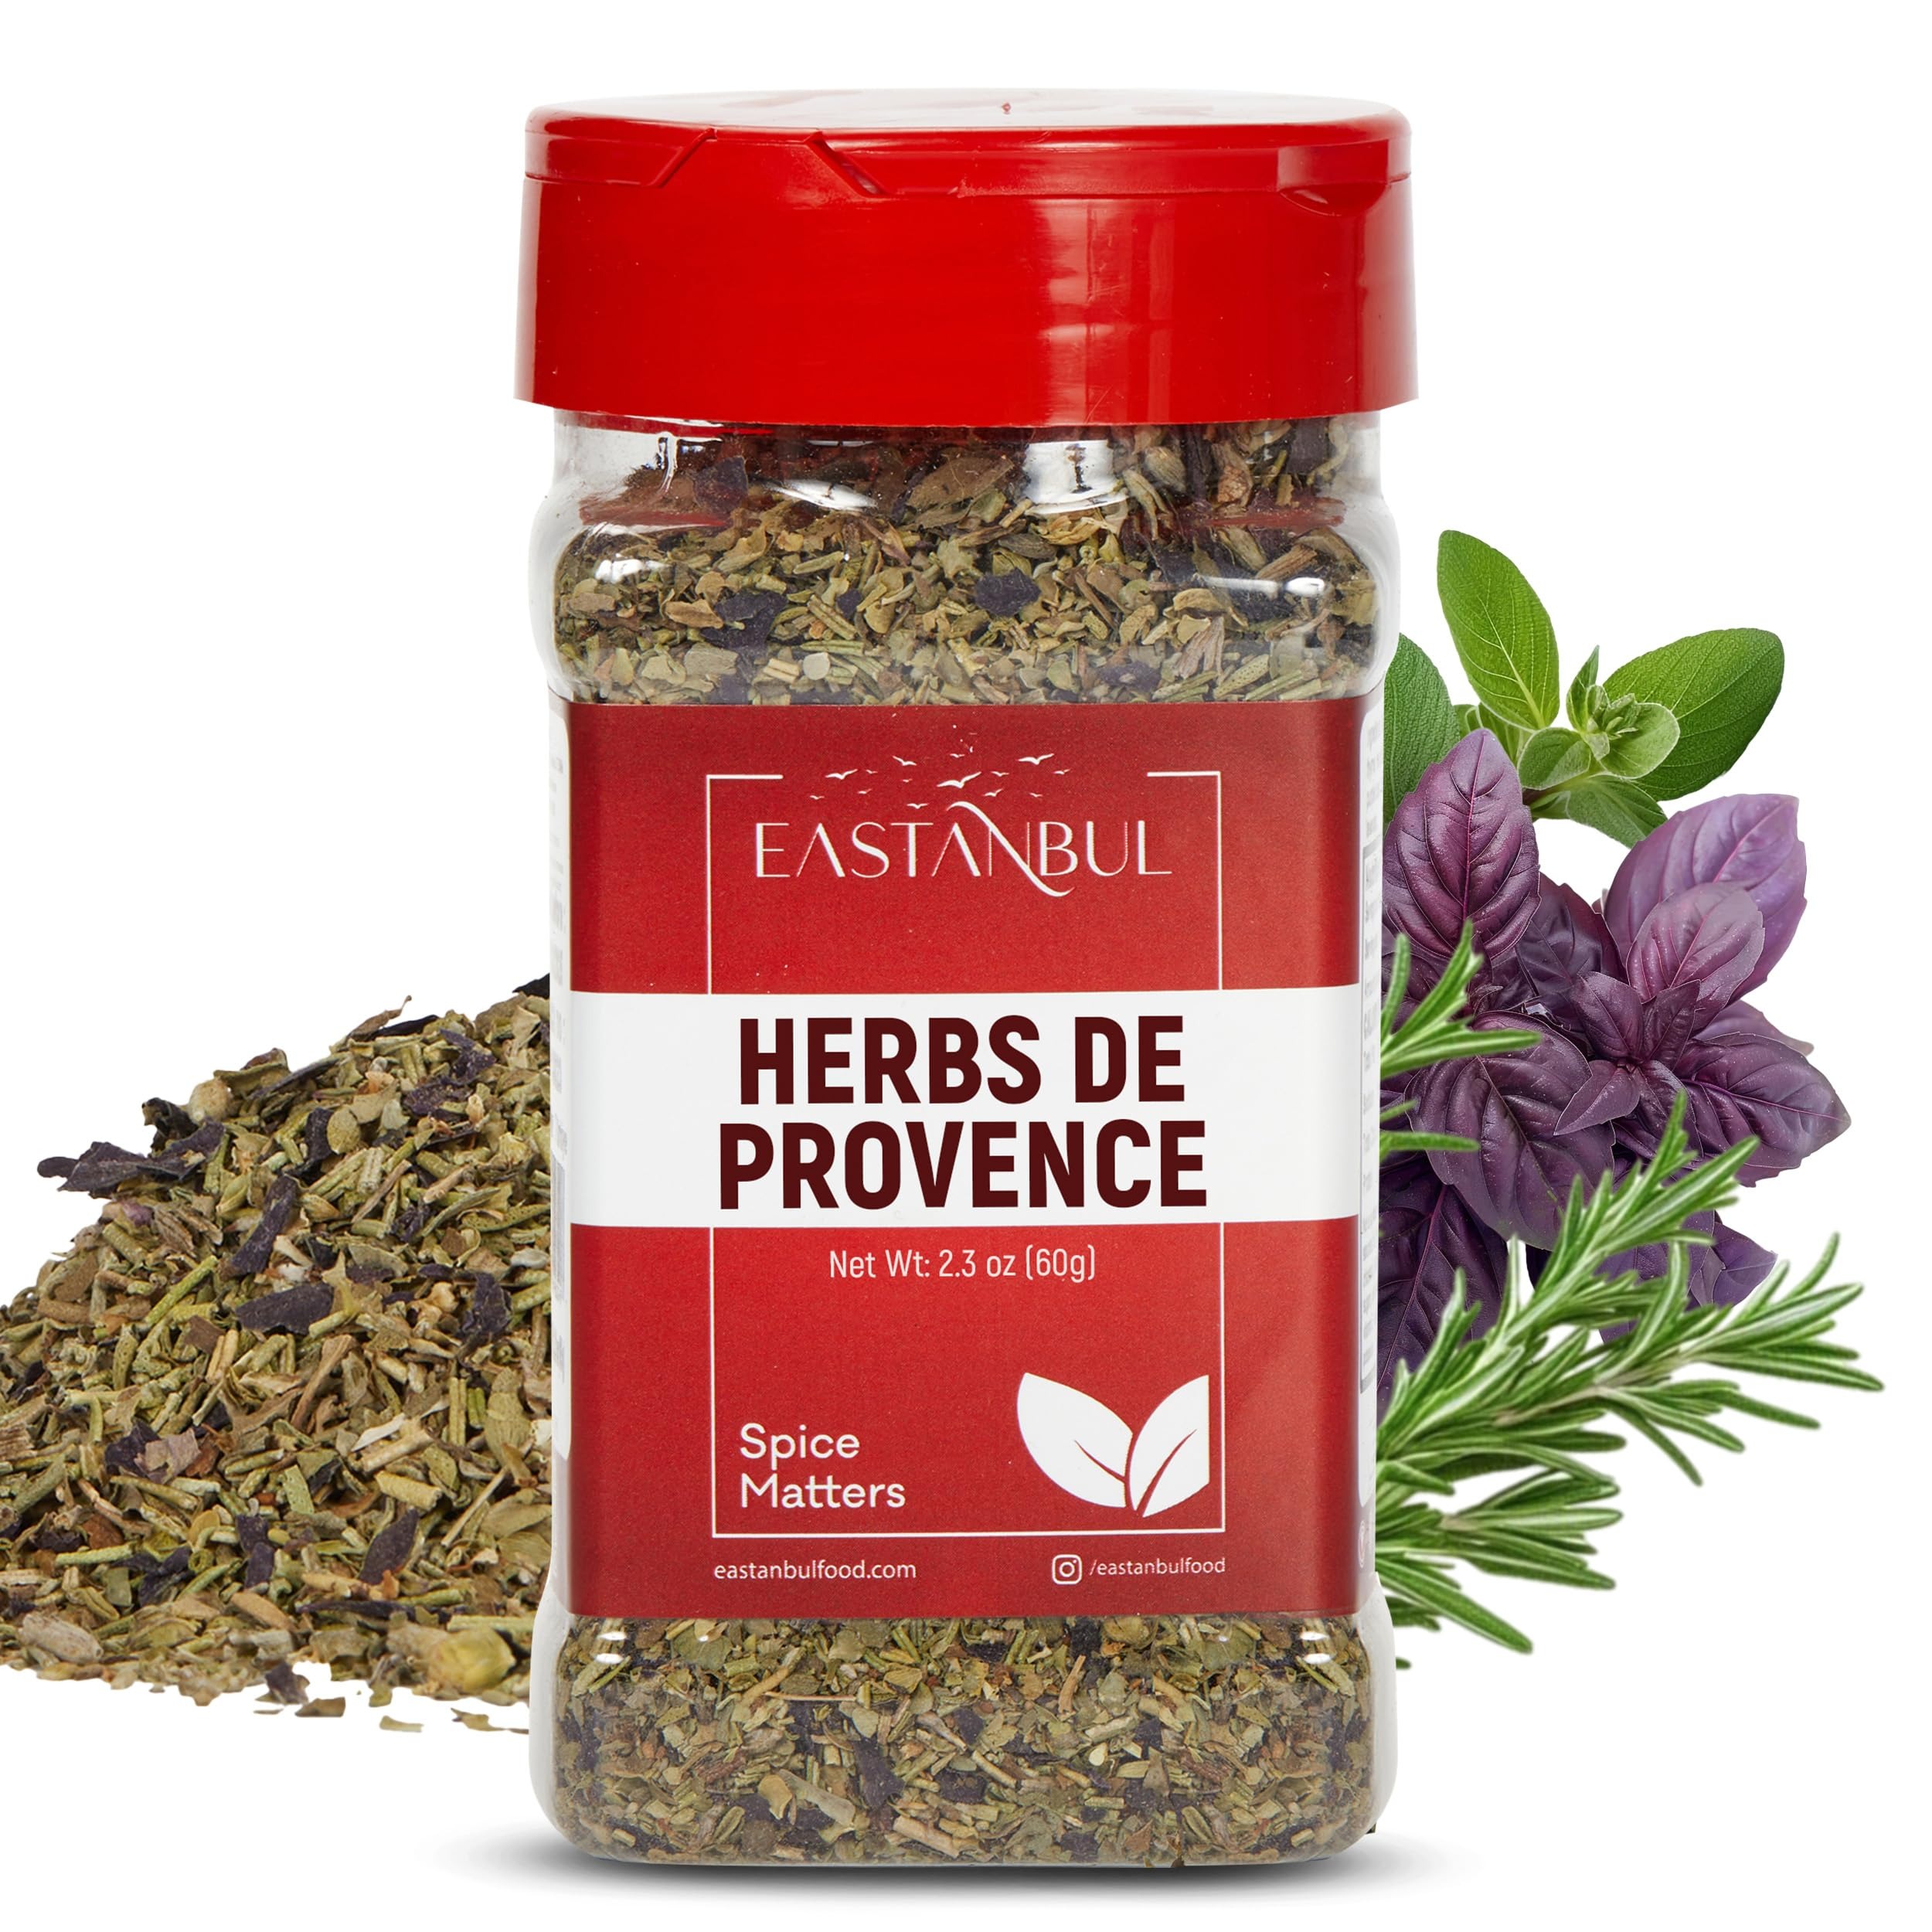
Item Name: Eastanbul Herbs De Provence Seasoning, 2.3oz, Natural Herbes De Provence Seasoning Spice Blend, From France Culinary Tradition, Perfect for Grills, Roasts, Stew & Soups, Low Sodium, No Filler, No MSG
Bullet Point 1: FRENCH PIZAZZ: Herbs de Provence spice, combines Rosemary, Thyme, Marjoram, Basil, Purple Basil, Oregano, and Lavender for a unique, aromatic taste. Perfect for capturing the essence of Mediterranean cuisine. Versatile to enhance others. Balanced, not overpowering
Bullet Point 2: VERSATILE, FULL TASTE: Ideal for adding a Southern France flair to meats, vegetables, dips, dressings, marinades, stews, soups, and salads. Stars in chicken, potatoes, eggs grills, and tenderloins, Enhance your dishes with this versatile mixed herbs to bring a distinctive, aromatic flavor to a wide range of culinary creations
Bullet Point 3: 100% NATURAL & CLEAN: Vegan, non- adulterated herbs of provence. Non-GMO, No MSG, No Fillers. Non-irradiated, Sodium and Gluten Free. Comes in a sealed PET bottle with a handy shaker top, ensuring convenience
Bullet Point 4: SPICE PAIRINGS: Herbes de Provence seasoning pairs elegantly with lavender, sage, rosemary oil, and thyme, enhancing its fragrant, floral notes. Ideal for complementing and enriching French-inspired spice mixes and oils
Bullet Point 5: SPICES AND HERBS MATTER! Our brand embraces responsible manufacturing, and workplace diversity and is committed to the utmost customer satisfaction standards
Product Description: <p><strong>Eastanbul Turkish Spices&nbsp;</strong></p><p><strong>Herbs De Provence&nbsp;</strong></p><p>Embark on a culinary journey to the sun-soaked fields of Provence with our exquisite blend of Herbs de Provence. This aromatic medley captures the essence of the French countryside, infusing your dishes with a harmonious combination of fragrant herbs. Elevate your culinary creations to new heights with this timeless and versatile herb blend.</p><p><strong>Provencal Elegance:</strong> Our Herbs de Provence blend is a sophisticated combination of aromatic herbs that thrive in the Mediterranean climate. Rosemary, Thyme, Marjoram, Basil, Purple Basil, Oregano, and Lavender come together to evoke the flavors of the Provencal region.</p><p><strong>Versatile Culinary Companion:</strong> This versatile herb blend adds depth and complexity to a wide range of dishes. Sprinkle it on roasted vegetables, grilled meats, poultry, fish, or use it to enhance the flavor of stews, sauces, and soups. The possibilities are as endless as your culinary imagination.</p><p><strong>Aromatic Medley:</strong> Open the jar, and let the aromatic medley of Herbs de Provence transport you to the lavender fields and herb gardens of Provence. The fragrant notes of each herb create a symphony that tantalizes the senses.</p><p><strong>Ideal for Grilling and Roasting:</strong> Herbs de Provence is a perfect companion for grilling and roasting. Infuse your barbecue with the savory aroma of these herbs, or use them to create herb-infused oils and marinades.</p>
Value: 2.3
Unit: Ounce

Price: 6.99